Red Skelton

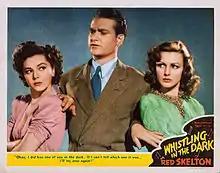
Skelton with Ann Rutherford and Virginia Grey as radio detective "The Fox" in "Whistling in the Dark" (1941)

Skelton's first contact with Hollywood came in the form of a failed 1932 screen test. In 1938, he made his film debut for RKO Pictures in the supporting role of a camp counselor in "Having Wonderful Time". He appeared in two short subjects for Vitaphone in 1939: "Seeing Red" and "The Broadway Buckaroo". Actor Mickey Rooney contacted Skelton, urging him to try for work in films after seeing him perform his "Doughnut Dunkers" act at President Roosevelt's 1940 birthday party. For his Metro-Goldwyn-Mayer (MGM) screen test, Skelton performed many of his more popular skits, such as "Guzzler's Gin", but added some impromptu pantomimes as the cameras were rolling. "Imitation of Movie Heroes Dying" were Skelton's impressions of the cinema deaths of stars such as George Raft, Edward G. Robinson, and James Cagney.